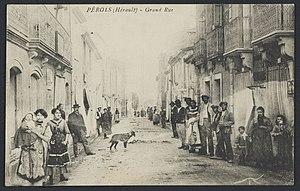
Pérols. - Grand Rue
Pérols est une commune française située dans le département de l'Hérault en région Occitanie, la commune fait partie de Montpellier Méditerranée Métropole.